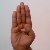
The image shows a hand gesture representing the letter 'B' in Indian Sign Language.